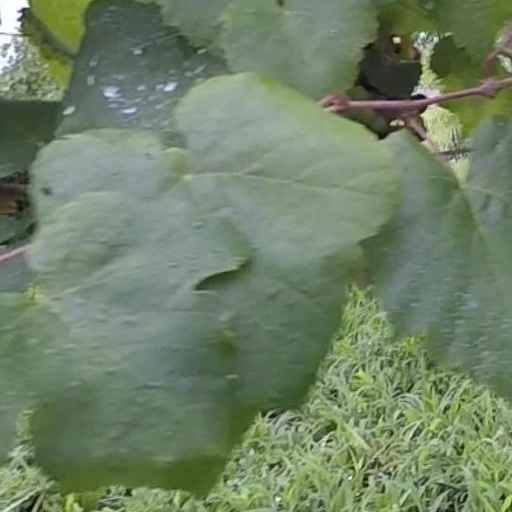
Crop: grape